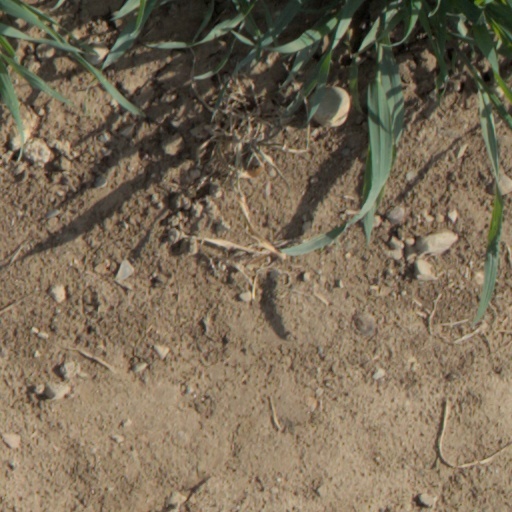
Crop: wheat